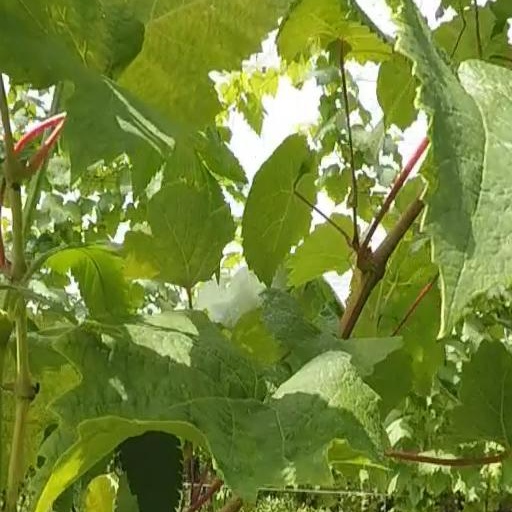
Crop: grape